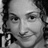
Emotion: happy